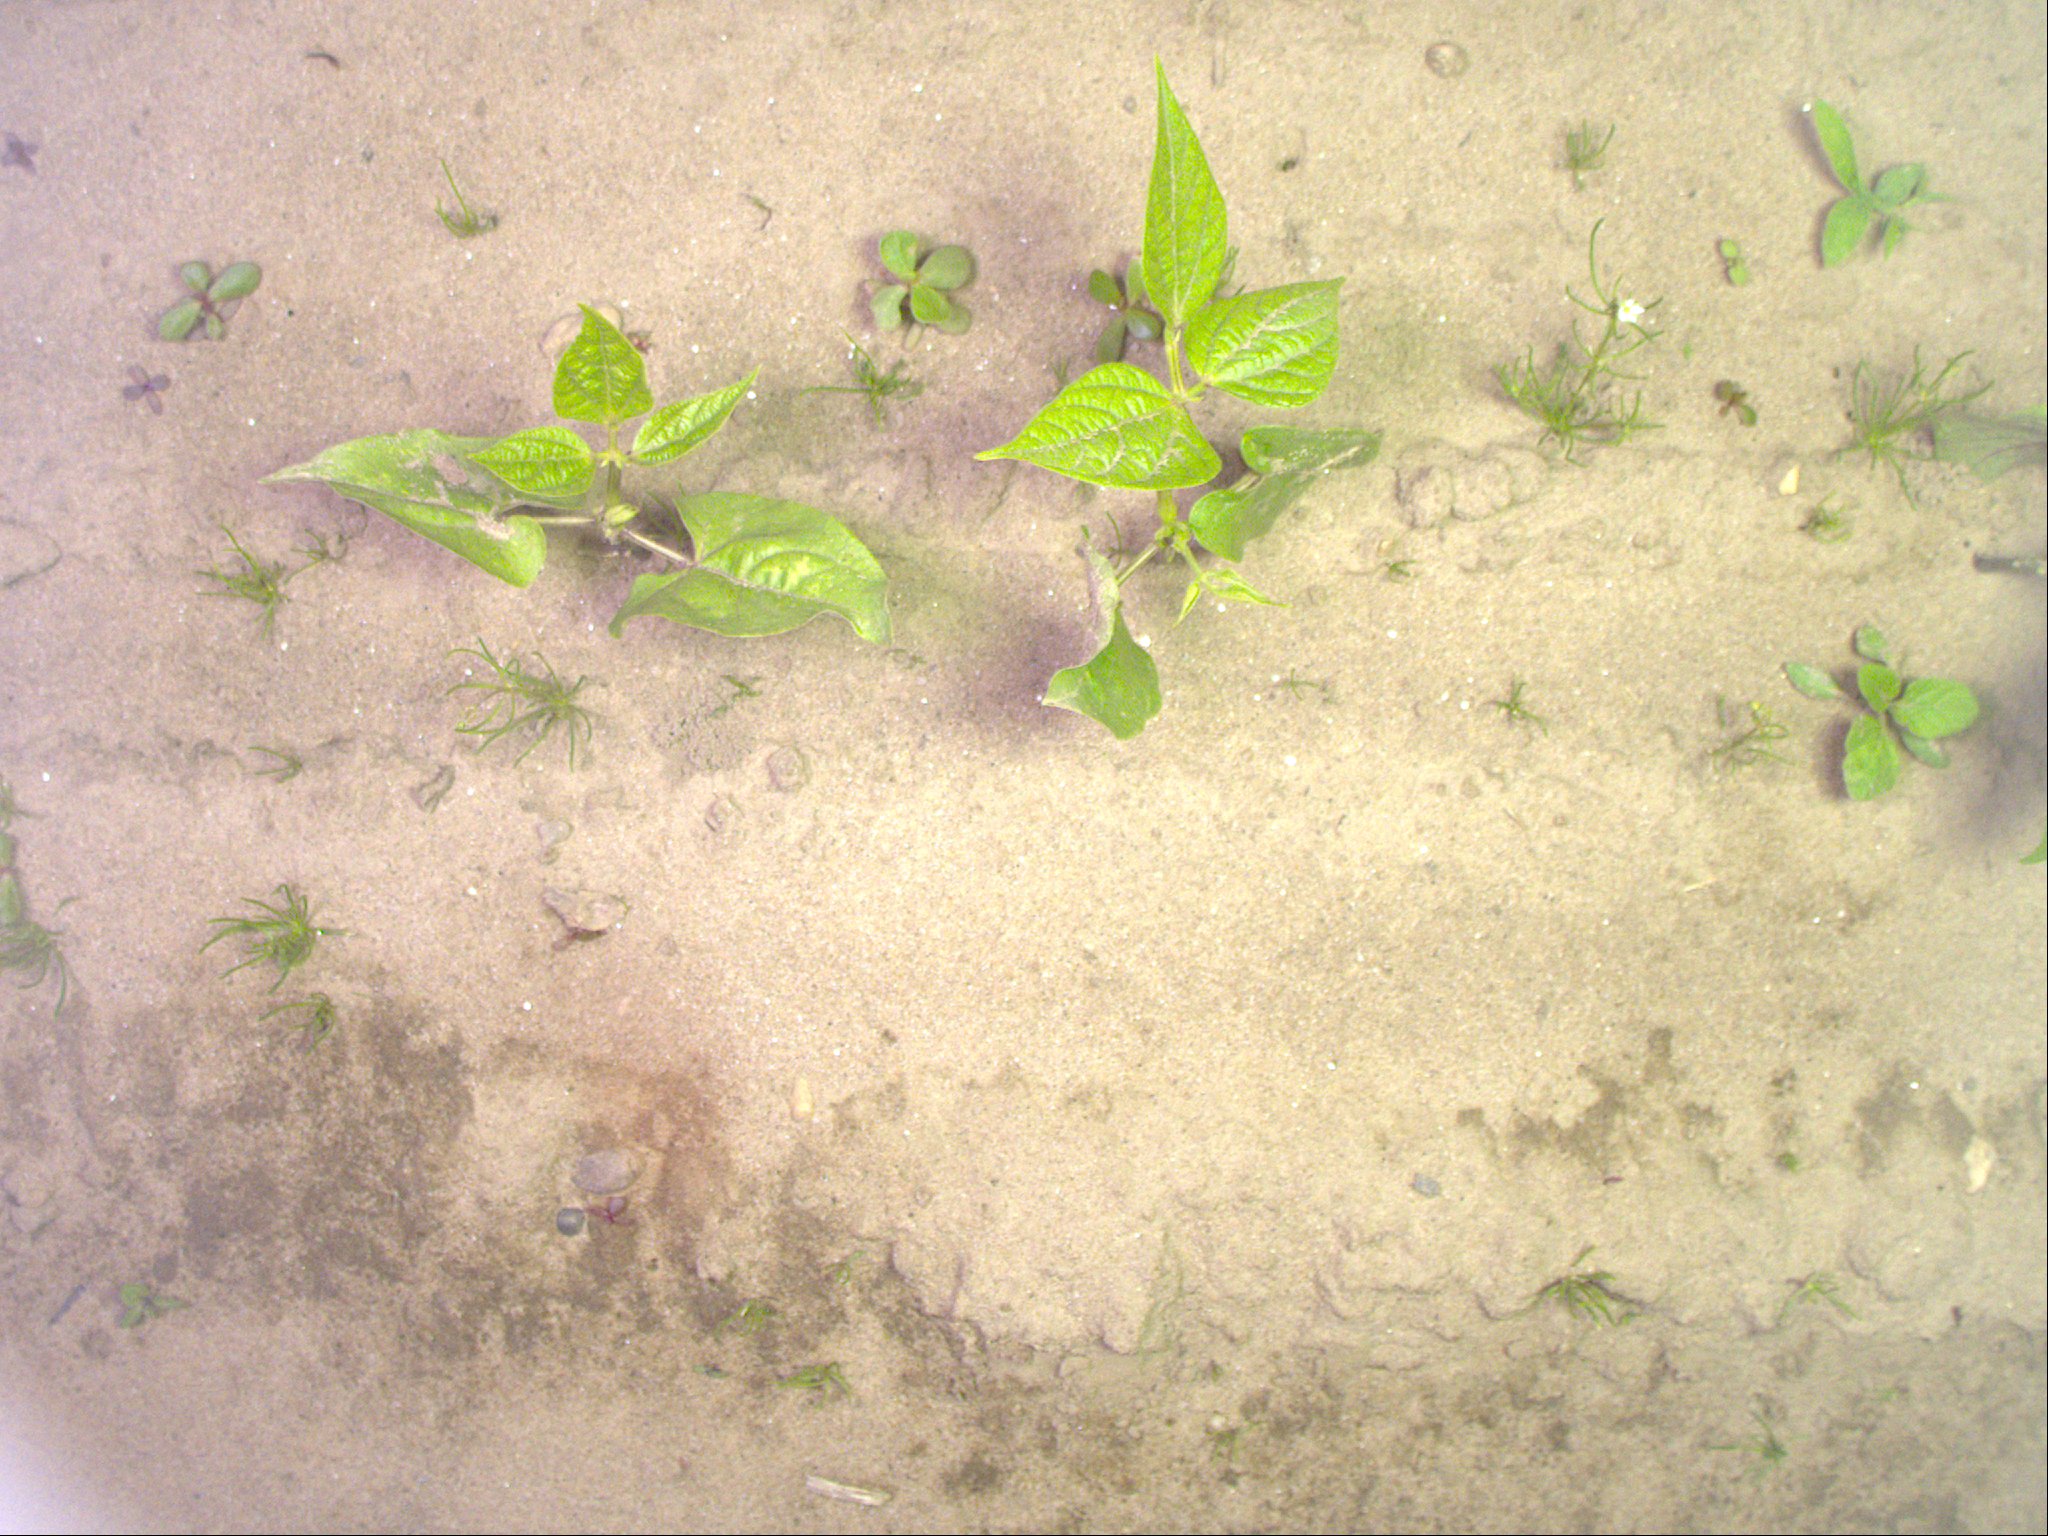
Crop: bean
Objects: bean, stem_bean, bean, stem_bean